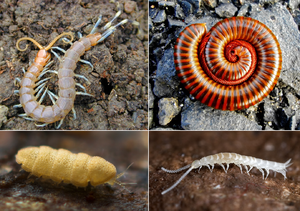
Les Myriapodes, communément appelés « mille-pattes » ou « millepattes », sont des animaux au corps allongé et segmenté, pourvus de nombreuses pattes, formant un sous-embranchement des arthropodes.